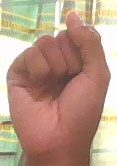
ASL sign: S